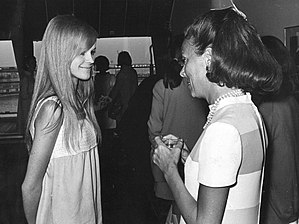
Eileen Ford
Eileen Ford var en amerikansk modelbureau direktør og stiftede, i 1946, sammen med sin mand, Gerard "Jerry" Ford af Ford Models, et af de tidligste og internationalt bedst kendte modelbureauer i verden.